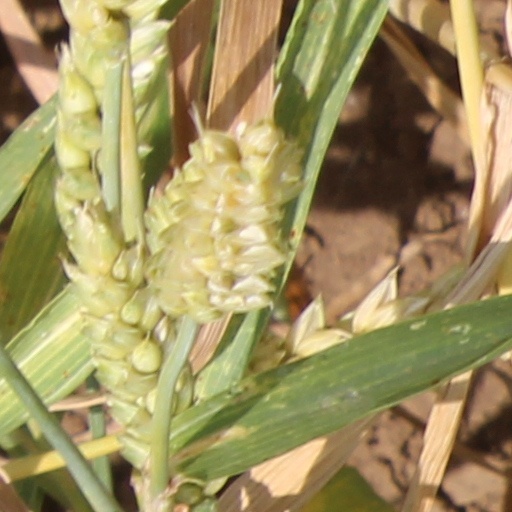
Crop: wheat